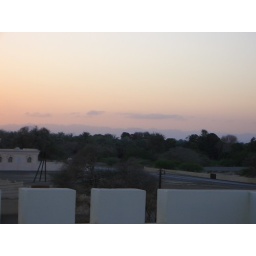
Various colors in sunset from Batinah coast looking towards Hajar mountains